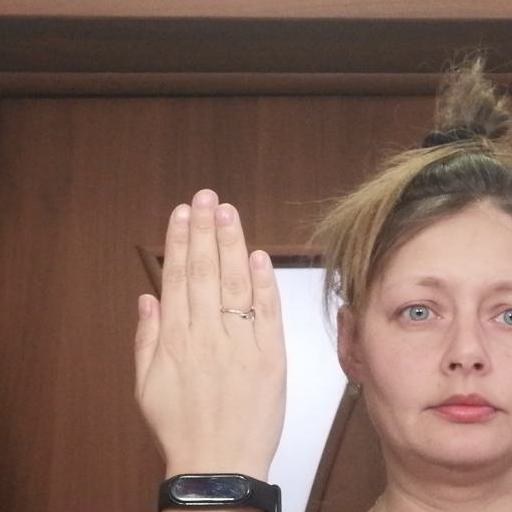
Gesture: stop_inverted